Binhe Road station

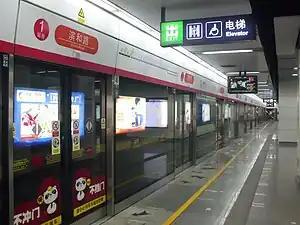
Platform

Binhe Road is a station on Line 1 of the Hangzhou Metro. It was opened in November 2012, together with the rest of the stations on Line 1. It is located in the Binjiang District of Hangzhou.